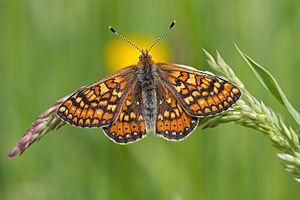
Damier de la succise (Euphydryas aurinia) posé sur un épi de graminée dans une prairie humide. Corrèze, Limousin, France.
Le parc naturel régional de la Brenne est un parc naturel régional français, qui est situé dans le département de l'Indre, en région Centre-Val de Loire.
Le terme Damier est un nom vernaculaire ambigu qui désigne en français plusieurs espèces de papillons appartenant aux genres Euphydryas, Melitaea et Chlosyne.